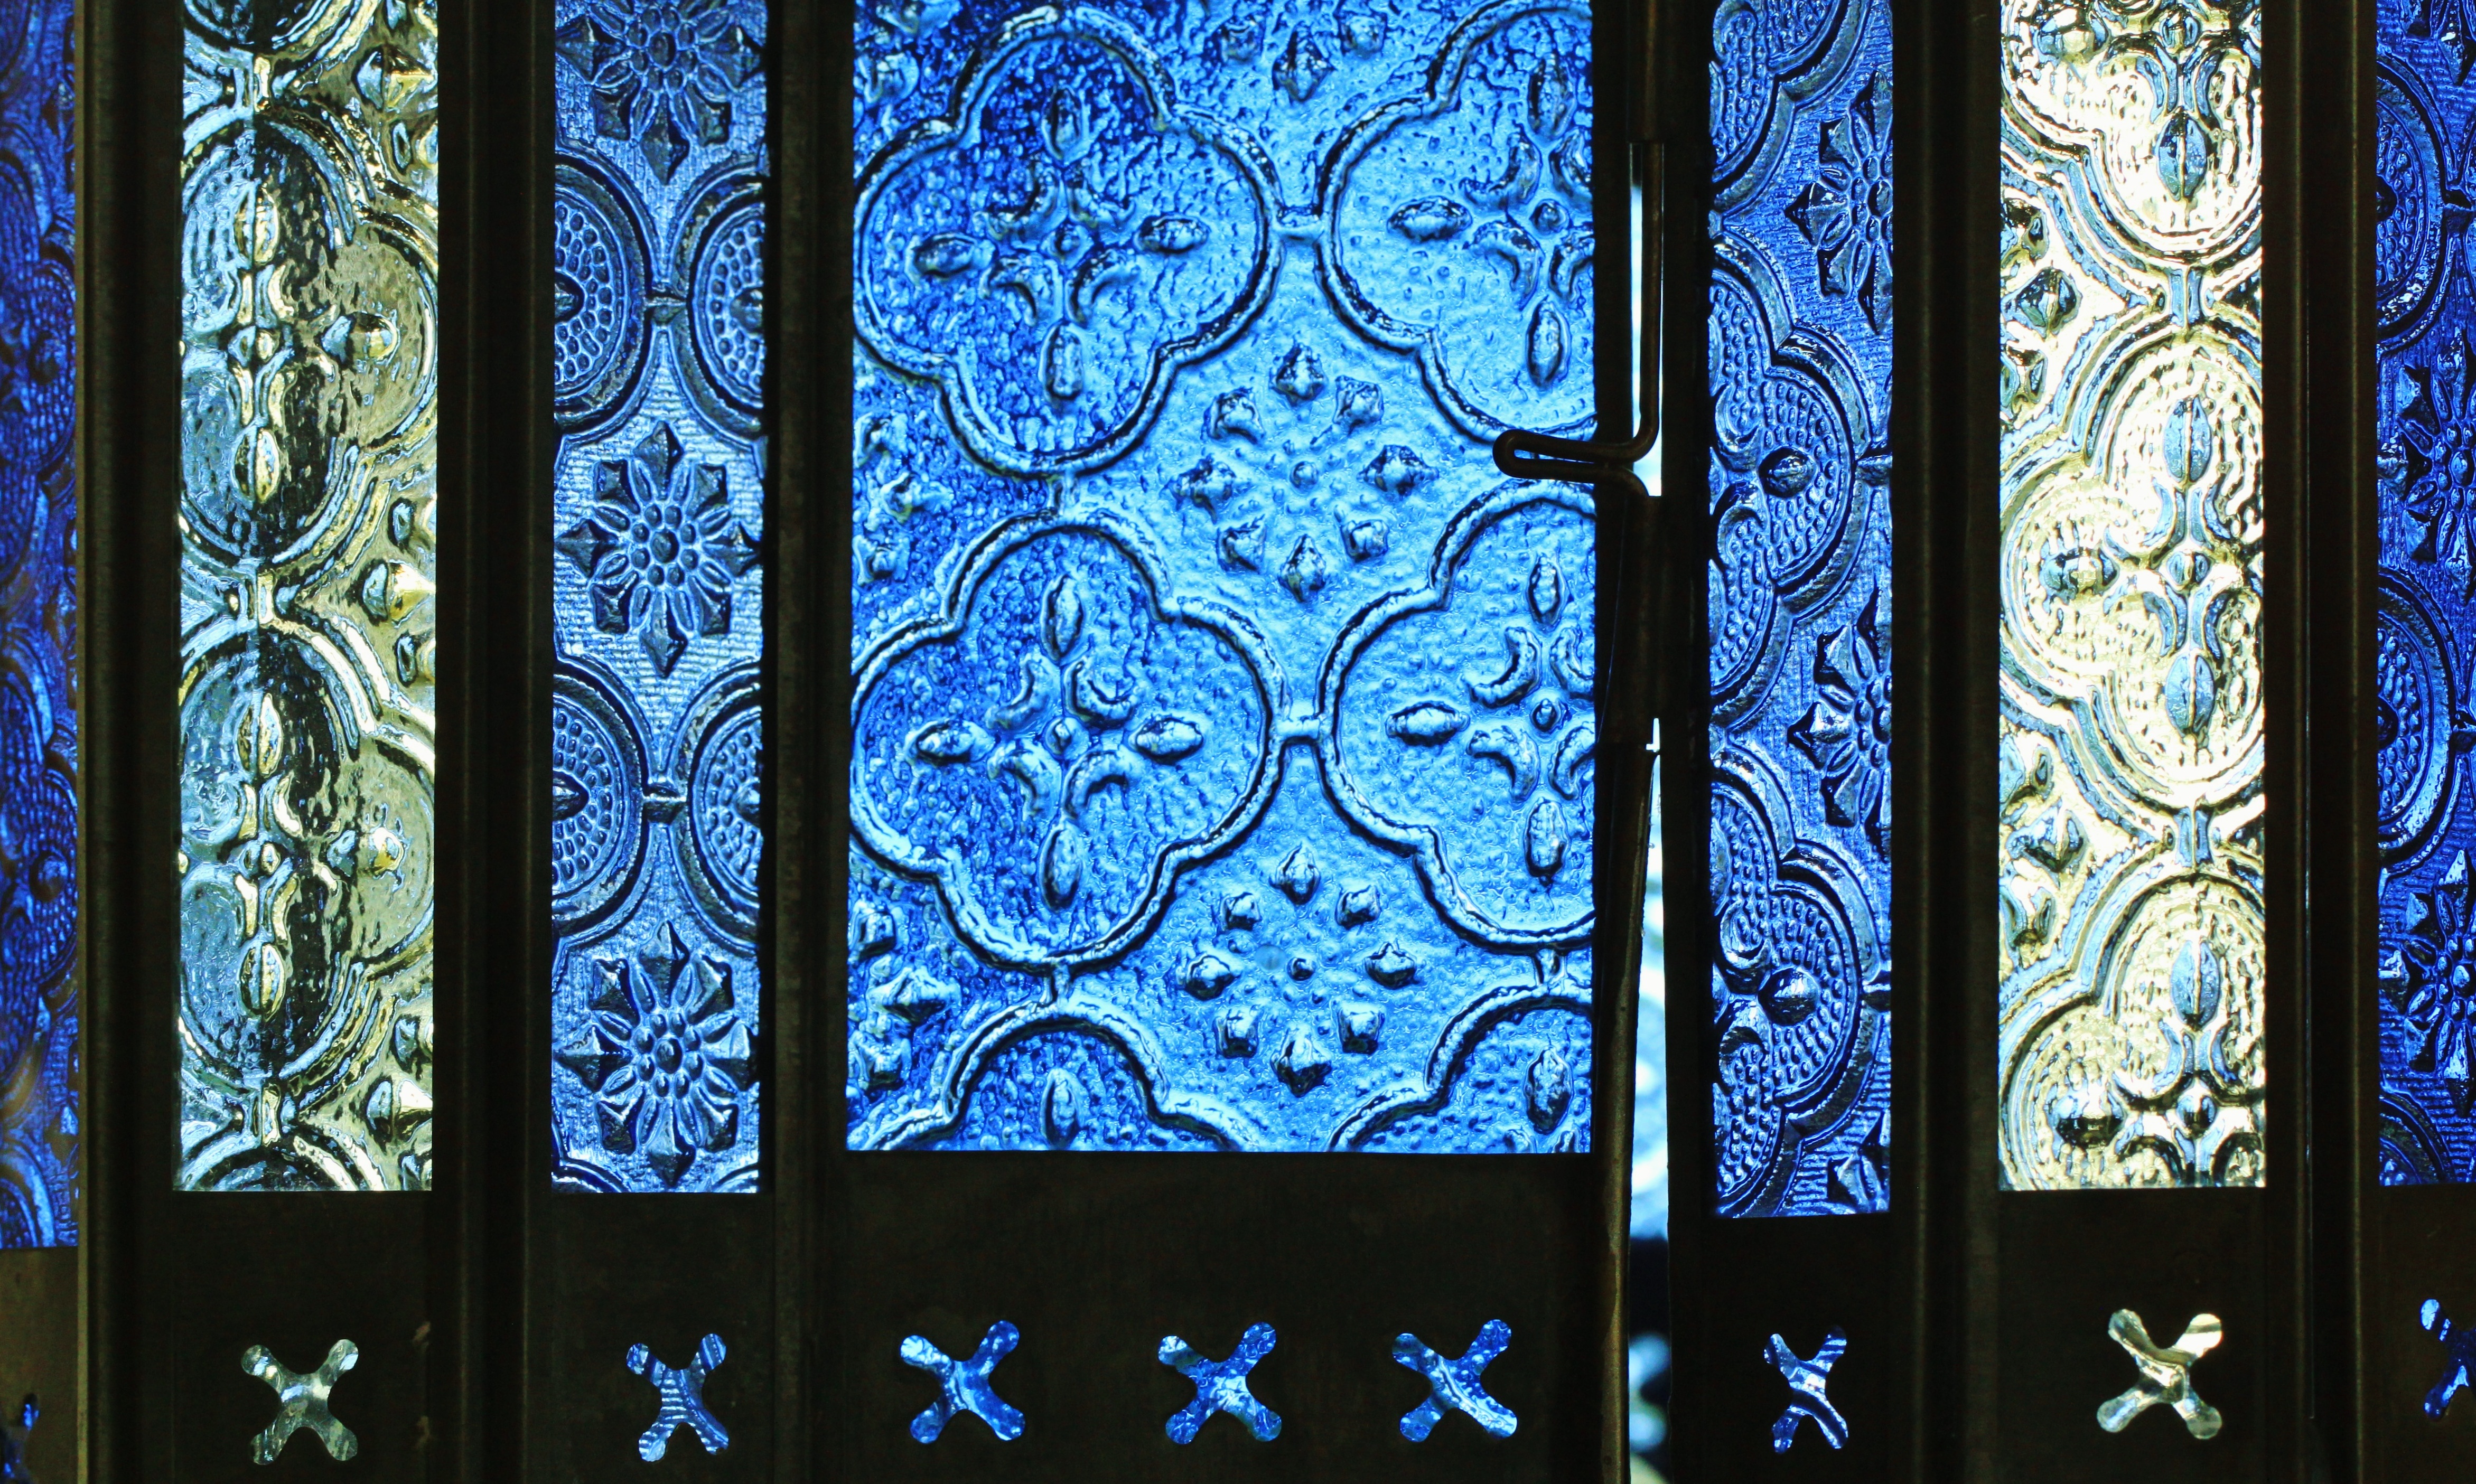
window, glass, pattern, lantern, color, colorful, material, stained glass, deco, design, translucent, decorative, bright, symmetry, oriental, ornaments, glass art, glass ornaments, stained glass glass front